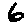
Label: 6